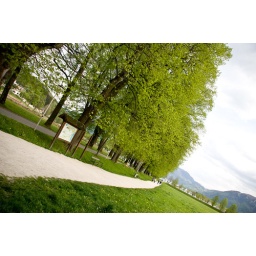
Where the kids were hanging out of trees with curtain clothes in The Sound of Music.